Crown of the Kingdom of Poland

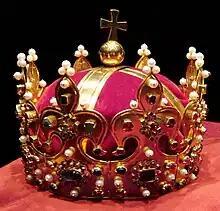
A modern reconstruction of the so-called Crown of Bolesław the Brave, used from 1320 for the coronation of Polish kings. The chronicler Jan Długosz referred to it as the actual crown ("coronam materialem") of the Kingdom of Poland, distinguishing it from the conceptual Crown. The crown, along with other regalia, was taken to Hungary by Louis the Great and brought back in 1412 by Władysław Jagiełło. Its return to the country was exceptionally ceremonial.

The history of Poland as an entity has been traditionally traced to , when the pagan prince Mieszko I and the West Polans adopted Christianity. The Baptism of Poland established the first true Polish state, though the process was begun by Mieszko's Piast ancestors. His son and successor, Bolesław I the Brave, Duke of Poland, became the first crowned King of Poland in 1025. And although his son and successor Mieszko II was forced to relinquish the crown, as was his great-grandson Boleslaw II the Bold, the idea of a kingdom survived. Even during the period of deep partition and the collapse of the central ducal power, Poland was still regarded as a kingdom, and the Piast princes, ruling the various provinces, as members of a royal dynasty and princes of Poland.